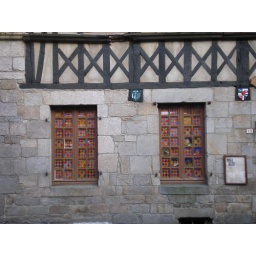
Stained-glass windows from traditional house in french brittany